Tami Mauriello

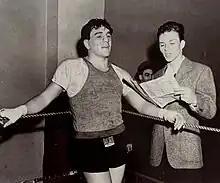
Mauriello (left) with Frank Sinatra, circa 1946

Stefano "Tami" Mauriello (May 24, 1923 – December 3, 1999) was an American professional boxer and actor of Italian descent who was world ranked in two divisions during the 1940s. He thrice challenged for world titles, fighting Gus Lesnevich (twice) and Joe Louis for the world's Light-Heavyweight and Heavyweight titles, respectively. Mauriello's nickname was "The Bronx Barkeep".